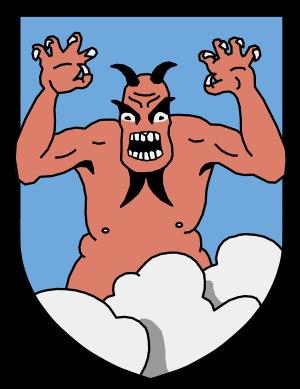
La Jagdgeschwader 1 Oesau est une unité de chasseurs de la Luftwaffe pendant la Seconde Guerre mondiale, qui participa notamment à la défense du Reich et l'opération Bodenplatte.